John M. Snowden

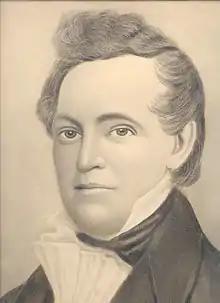
John Maugeridge Snowden

John Maugridge Snowden (January 13, 1776 – April 1, 1845) served as Mayor of Pittsburgh City from 1825 to 1828.